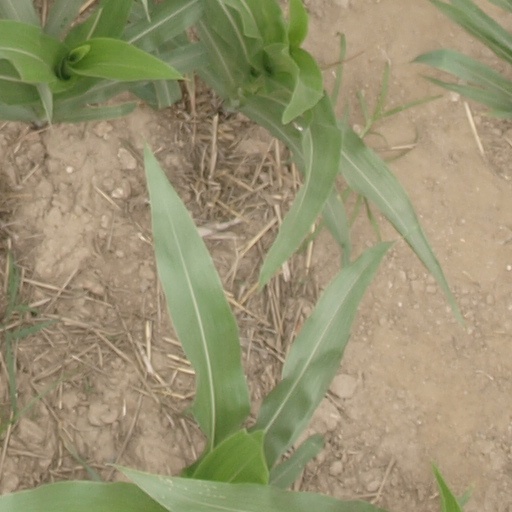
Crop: maize; corn